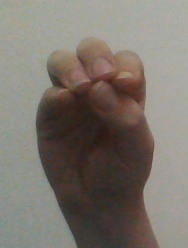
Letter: ha